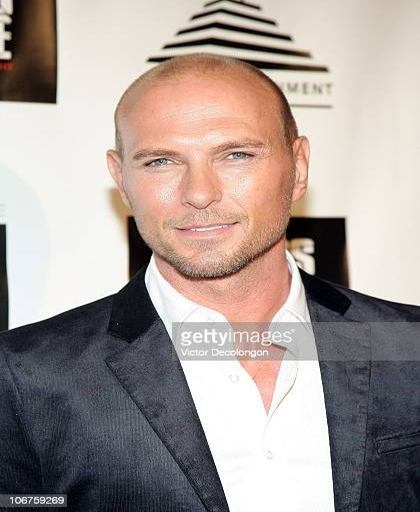
actor arrives for the screening of